Knock-down kit

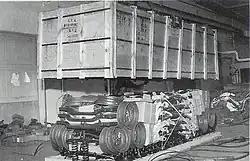
CKD kit as delivered to AB Nyköpings Automobilfabrik for assembly, probably a Plymouth

A knock-down kit (also knockdown kit, knocked-down kit, or simply knockdown or KD) is a collection of parts required to assemble a product. The parts are typically manufactured in one country or region, and then exported to another country or region for final assembly. CBU, on the other hand, stands for "Completely Built Up" and signifies import of a finished product.